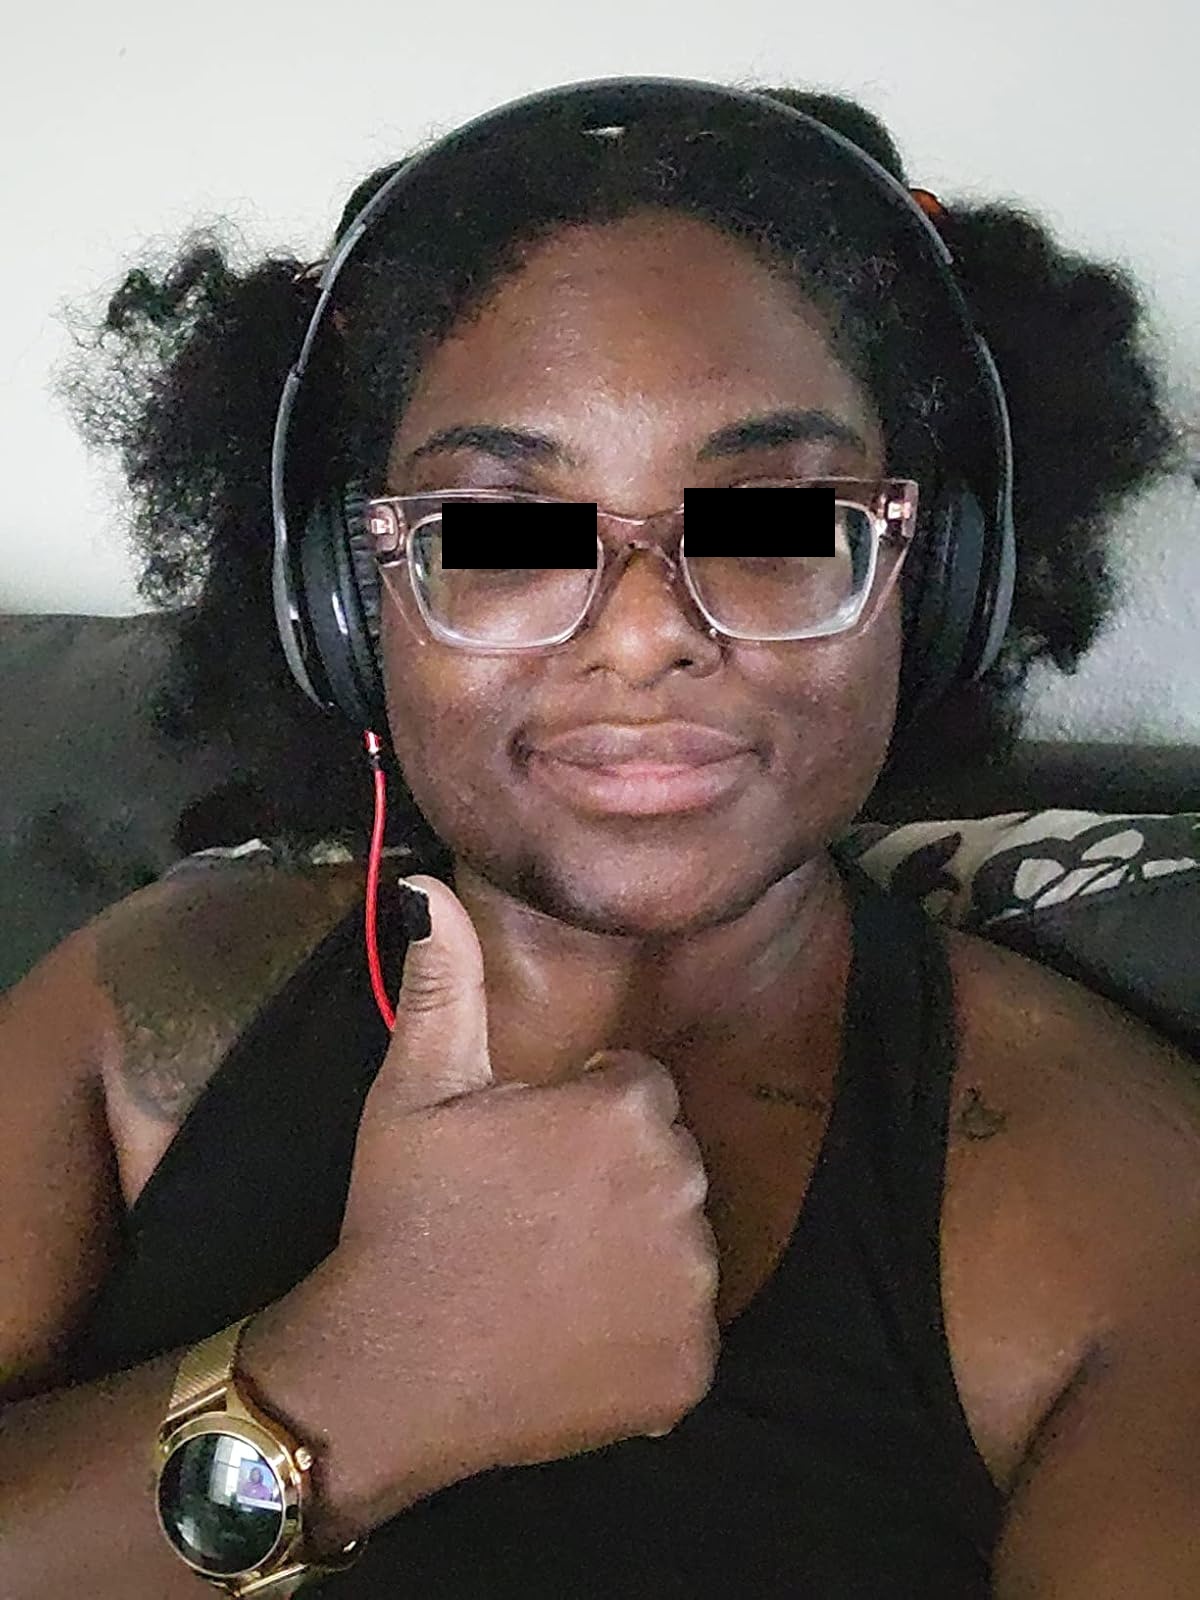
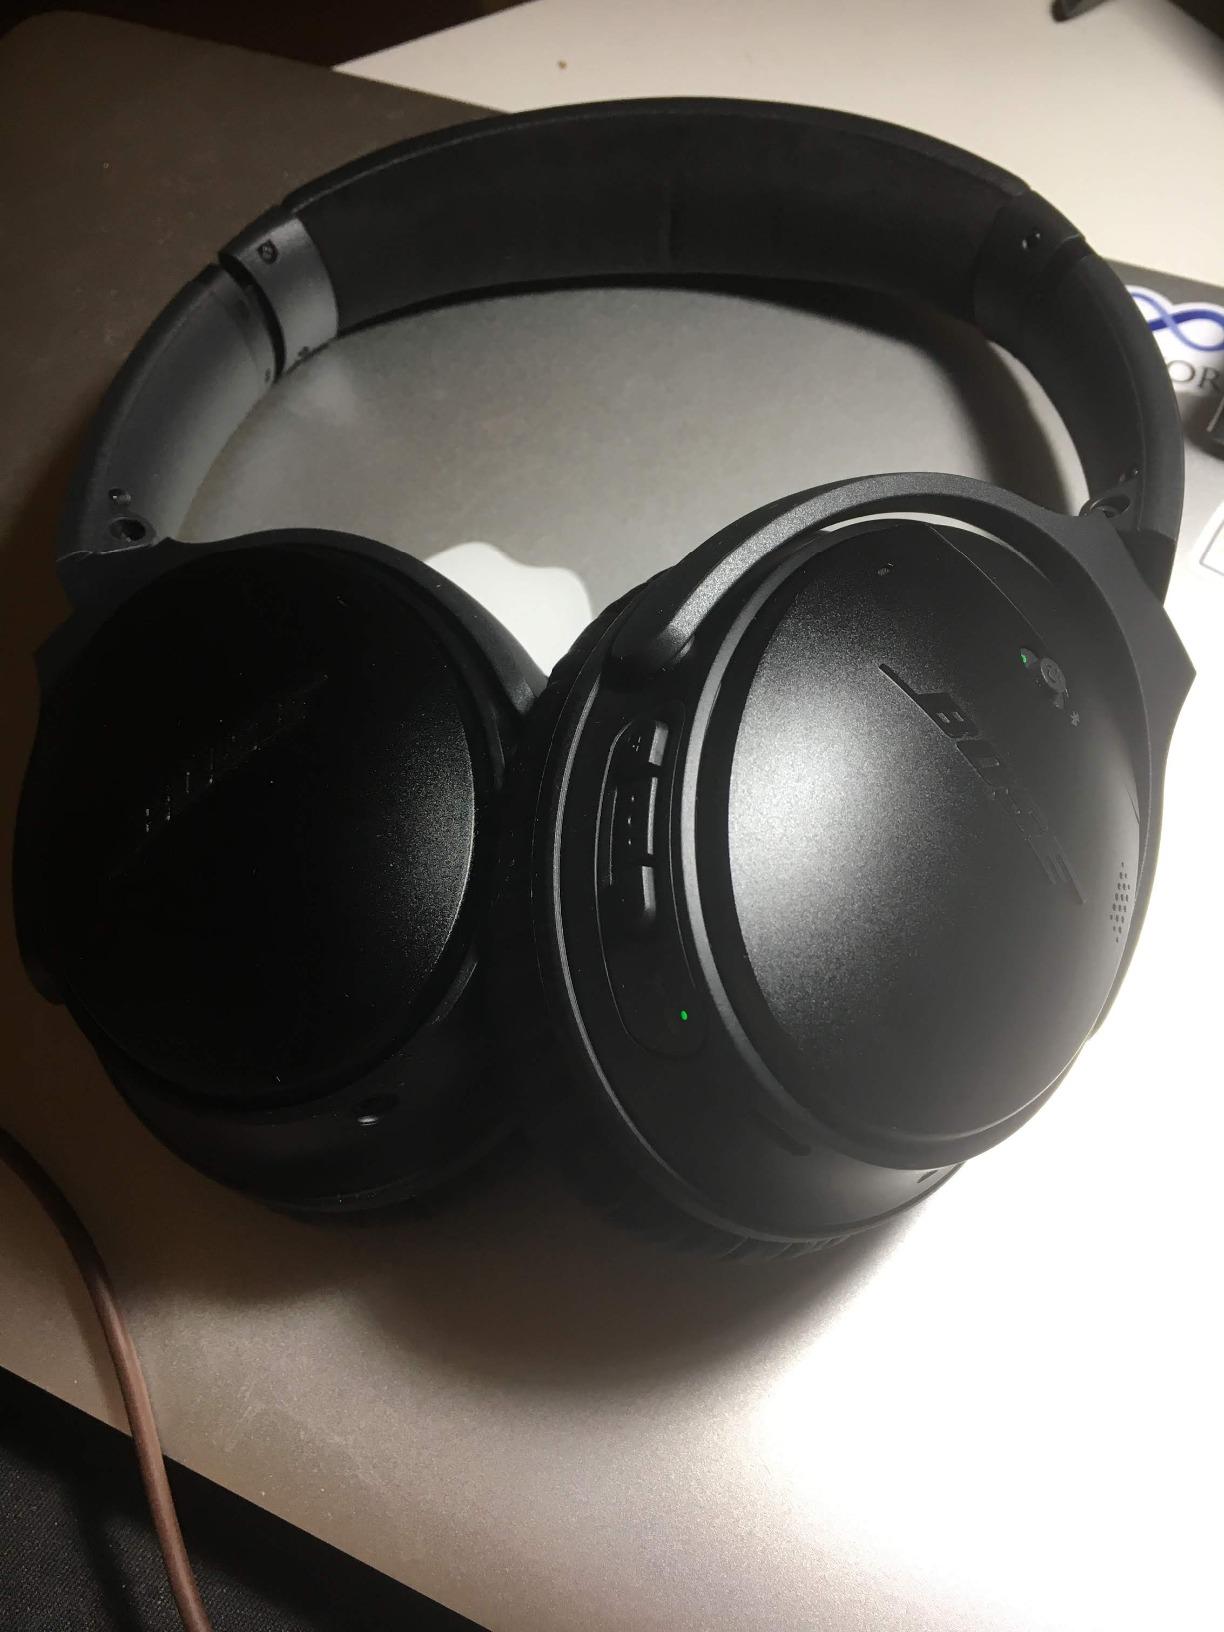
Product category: headphones
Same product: no